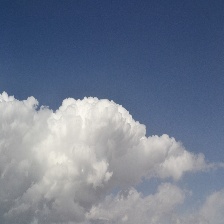
Cloud type: Cumulus